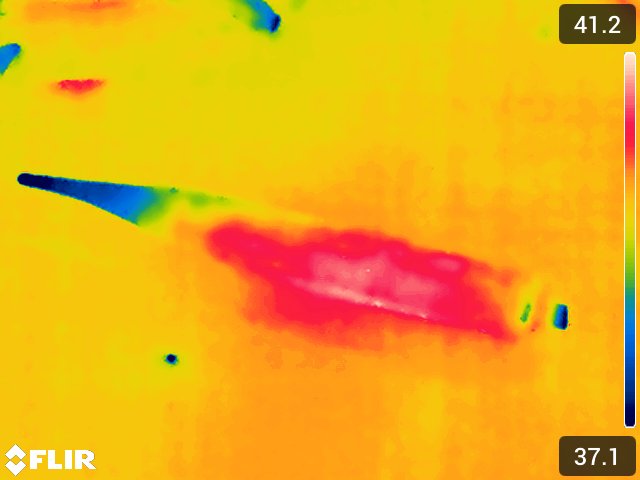
Maturity: over_matured